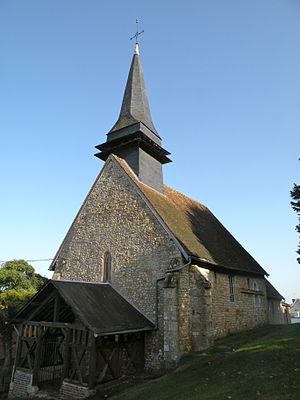
église à Herchies
Herchies est une commune française située dans le département de l'Oise en région Hauts-de-France.